Forum of the Ox

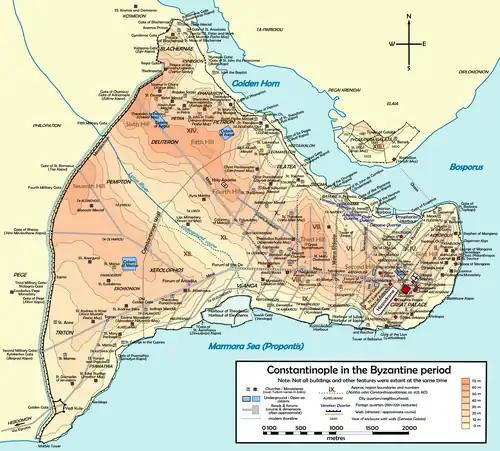
Map of Byzantine Constantinople. The Forum Bovis is located near the middle section of the sea walls, about 350 m. north of the Eleutherion harbor.

The Forum of the Ox (meaning "the Ox") was a public square in the city of Constantinople (today's Istanbul). Used also as a place for public executions and torture, it disappeared completely after the end of the Byzantine Empire.